Yakitate!! Japan

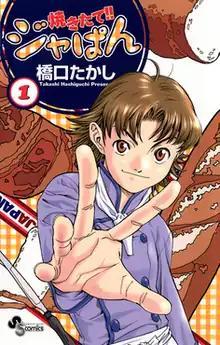
First volume cover, featuring Kazuma Azuma

is a Japanese manga series written and illustrated by Takashi Hashiguchi. It was serialized in Shogakukan's manga magazine "Weekly Shōnen Sunday" from December 2001 to January 2007, with its chapters collected in 26 volumes.